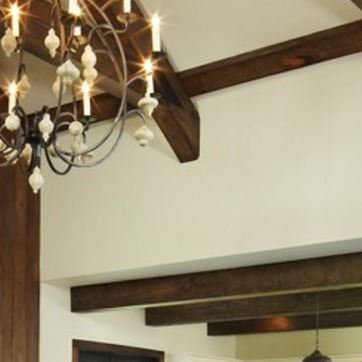
Material: painted